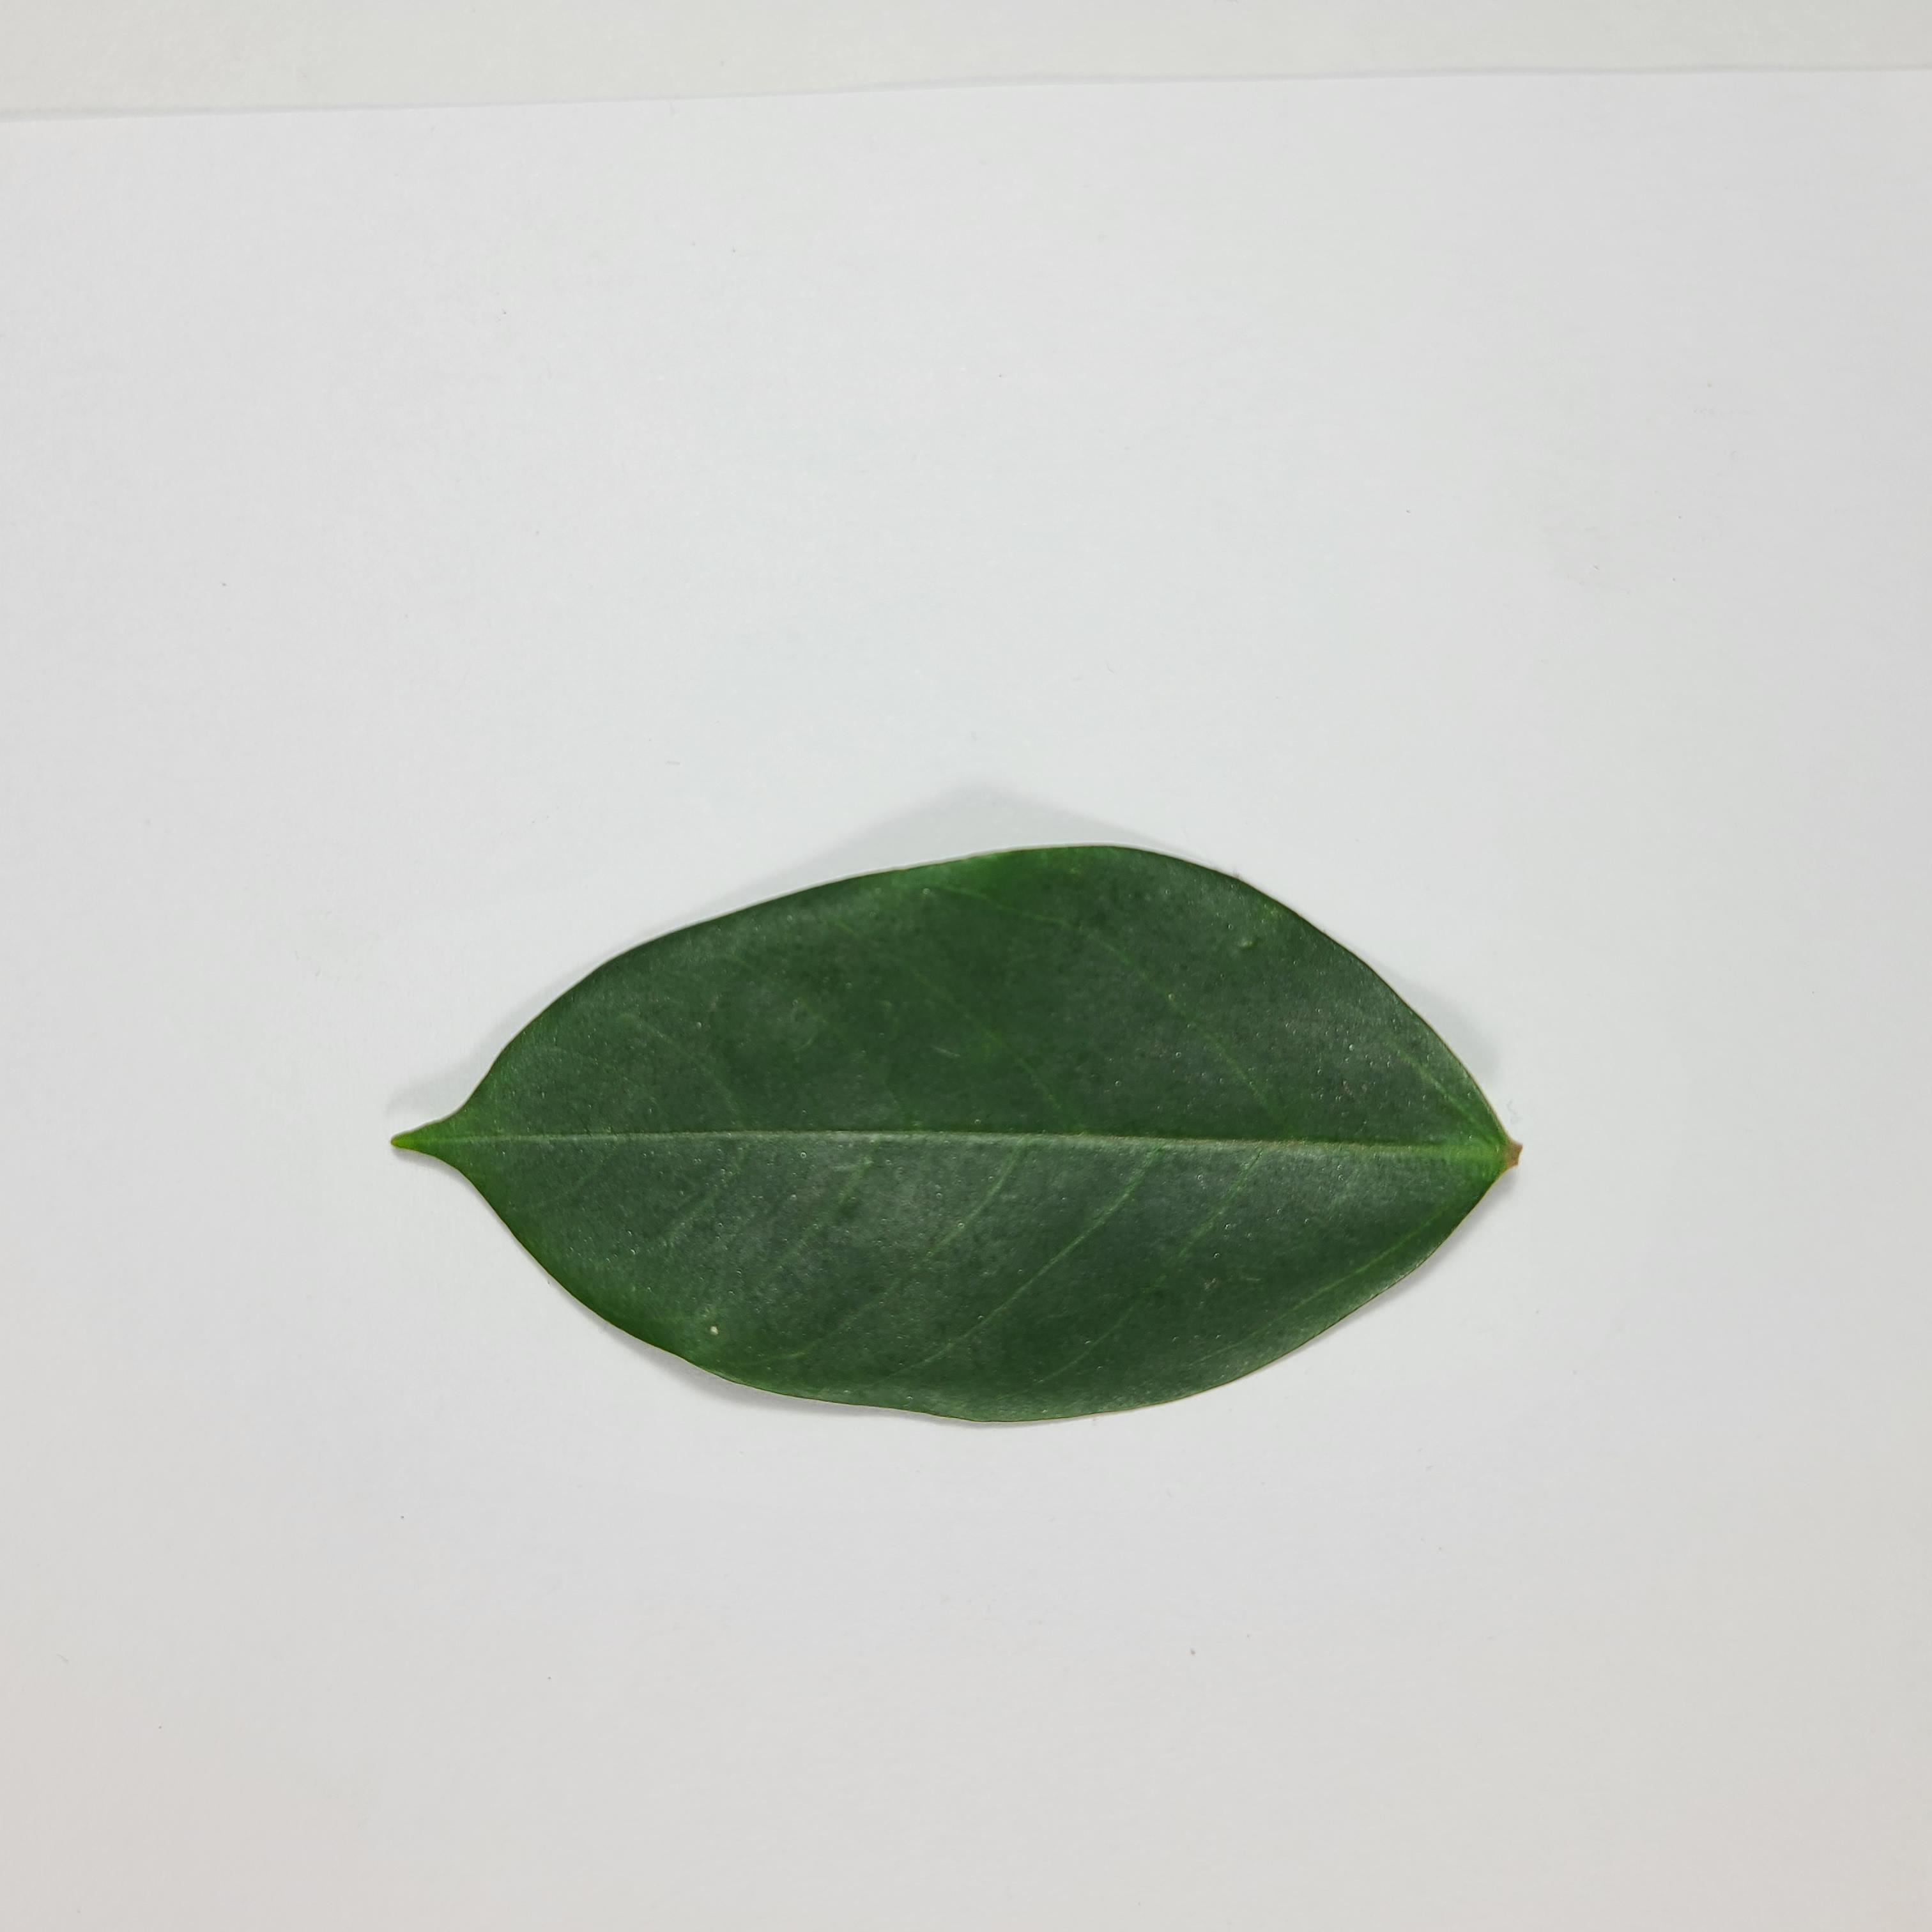
Label: Healthy Leaves